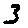
Label: 3